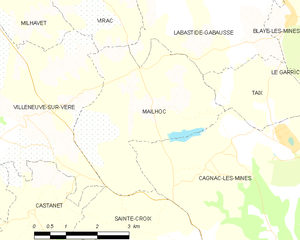
Carte des communes françaises Mailhoc